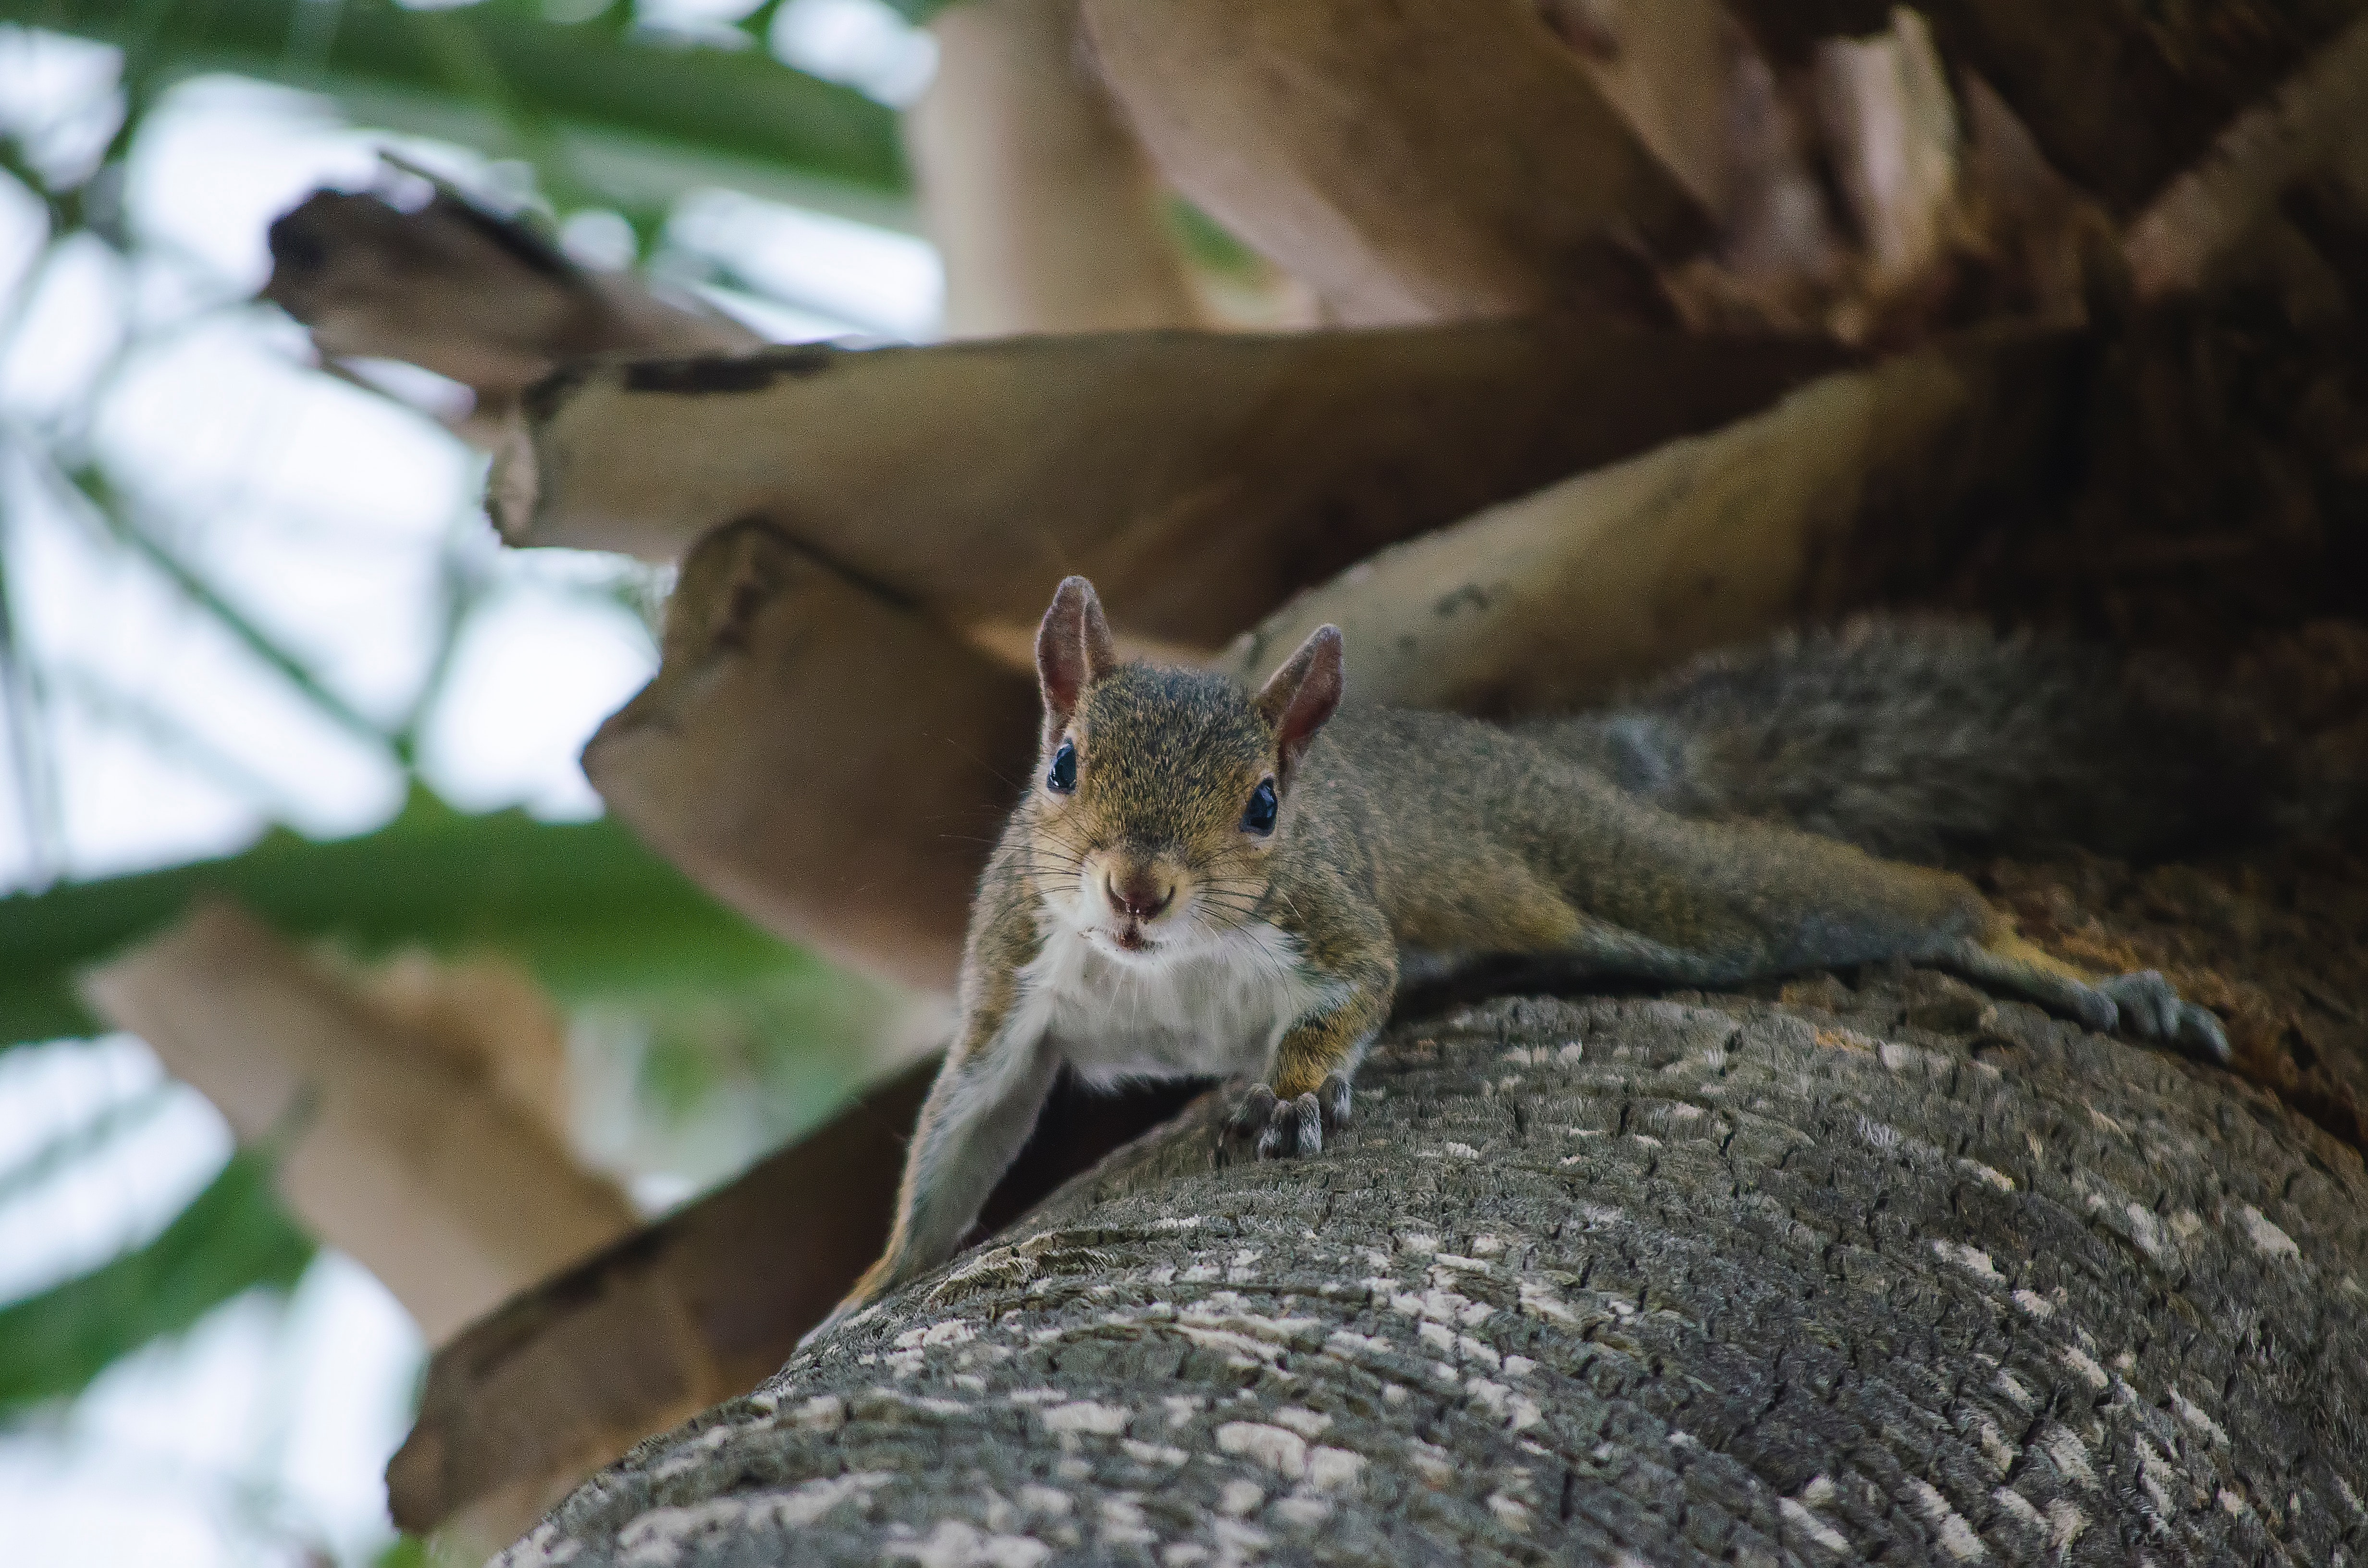
squirrel, wildlife, grey squirrel, rodent, ground squirrels, leaf, tree, adaptation, plant, fawn, branch, tail, trunk